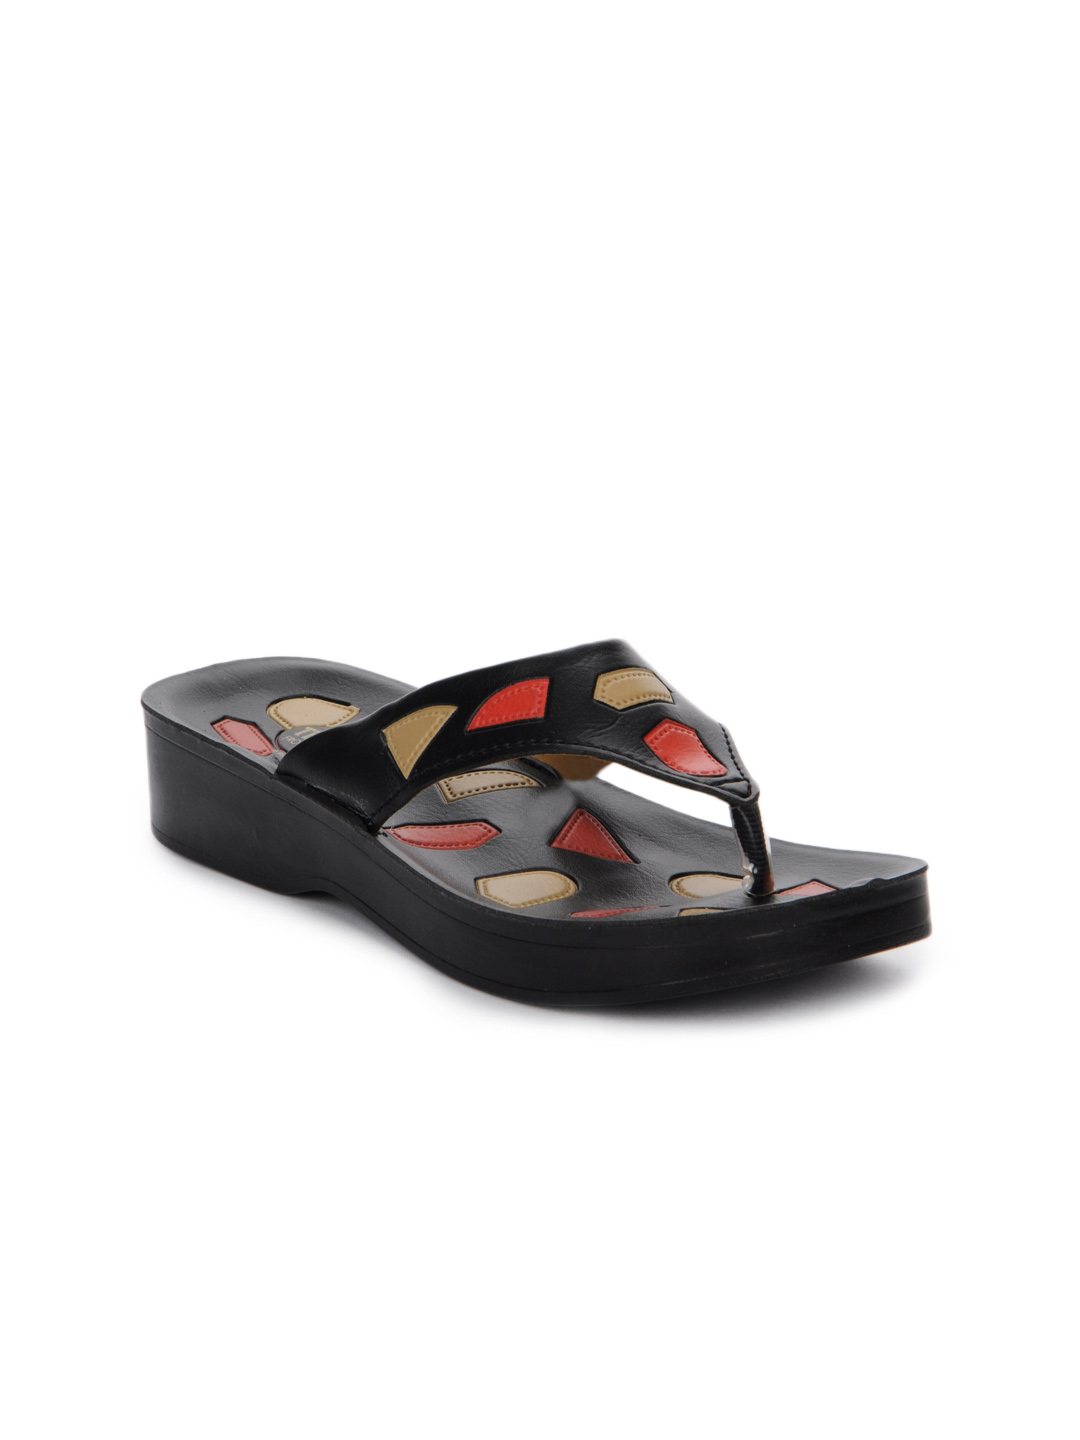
Tiptopp Women Black Sandals
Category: Footwear / Shoes / Flats
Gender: Women
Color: Black
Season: Summer 2012
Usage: Casual